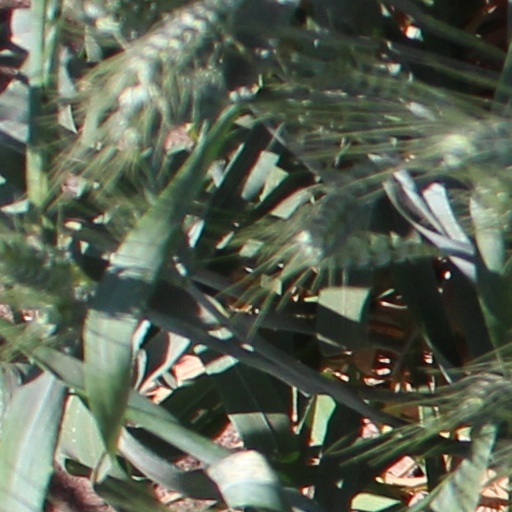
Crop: wheat